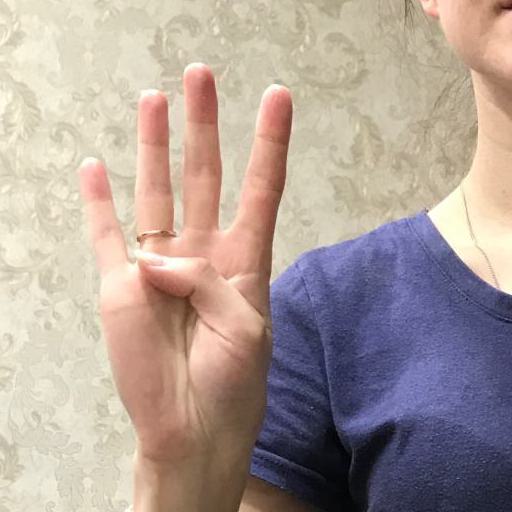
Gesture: four